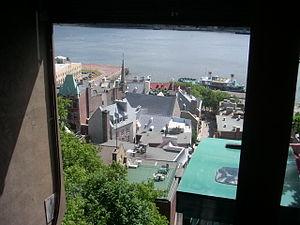
Le funiculaire du Vieux-Québec est un ascenseur incliné touristique qui relie le Petit Champlain dans la Basse-Ville à la terrasse Dufferin en haut du Cap Diamant.